Economy of the Socialist Federal Republic of Yugoslavia

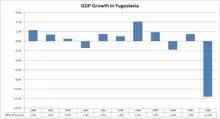
Real GDP Growth in Yugoslavia from 1980 to 1990

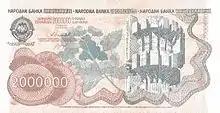
A 2,000,000 dinar bill was introduced in 1989 as a result of the hyperinflation.

The collapse of the Yugoslav economy was partially caused by its non-aligned stance that had resulted in access to loans from both superpower blocs on different terms. This contact with the United States and the West opened up Yugoslav markets sooner than in the rest of Central and Eastern Europe. In 1989, before the fall of the Berlin Wall, Yugoslav federal Prime Minister Ante Marković went to Washington to meet with President George H. W. Bush, to negotiate a new financial aid package. In return for assistance, Yugoslavia agreed to even more sweeping economic reforms, which included a new devalued currency, another wage freeze, sharp cuts in government spending, and the elimination of socially owned, worker-managed companies. The Belgrade nomenclature, with the assistance of western advisers, had laid the groundwork for Marković's mission by implementing beforehand many of the required reforms, including a major liberalization of foreign investment legislation.